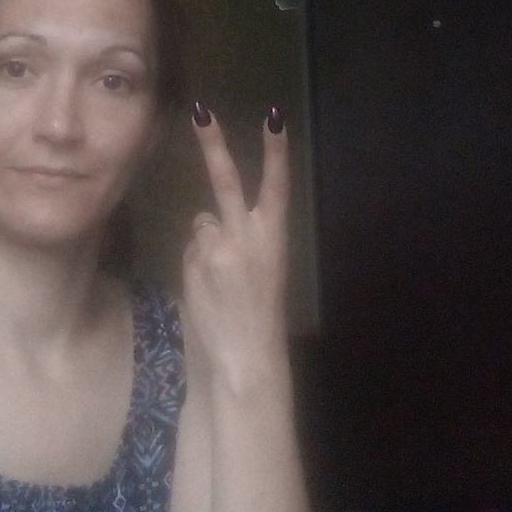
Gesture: peace_inverted